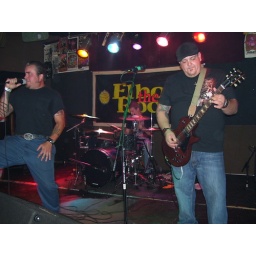
Live at The Elbow Room, a rock bar in Downtown Ypsilanti, MI